James Shirley

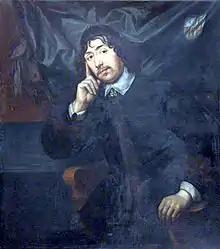
James Shirley

He belonged to the great period of English dramatic literature, but, in Charles Lamb's words, he "claims a place among the worthies of this period, not so much for any transcendent genius in himself, as that he was the last of a great race, all of whom spoke nearly the same language and had a set of moral feelings and notions in common." His career of play writing extended from 1625 to the suppression of stage plays by Parliament in 1642.